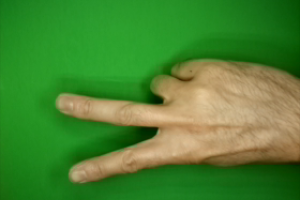
Label: scissors